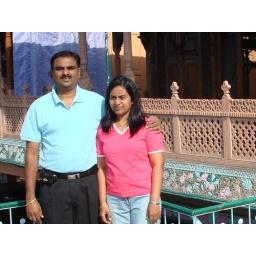
this is the boat house we stayed in srinager